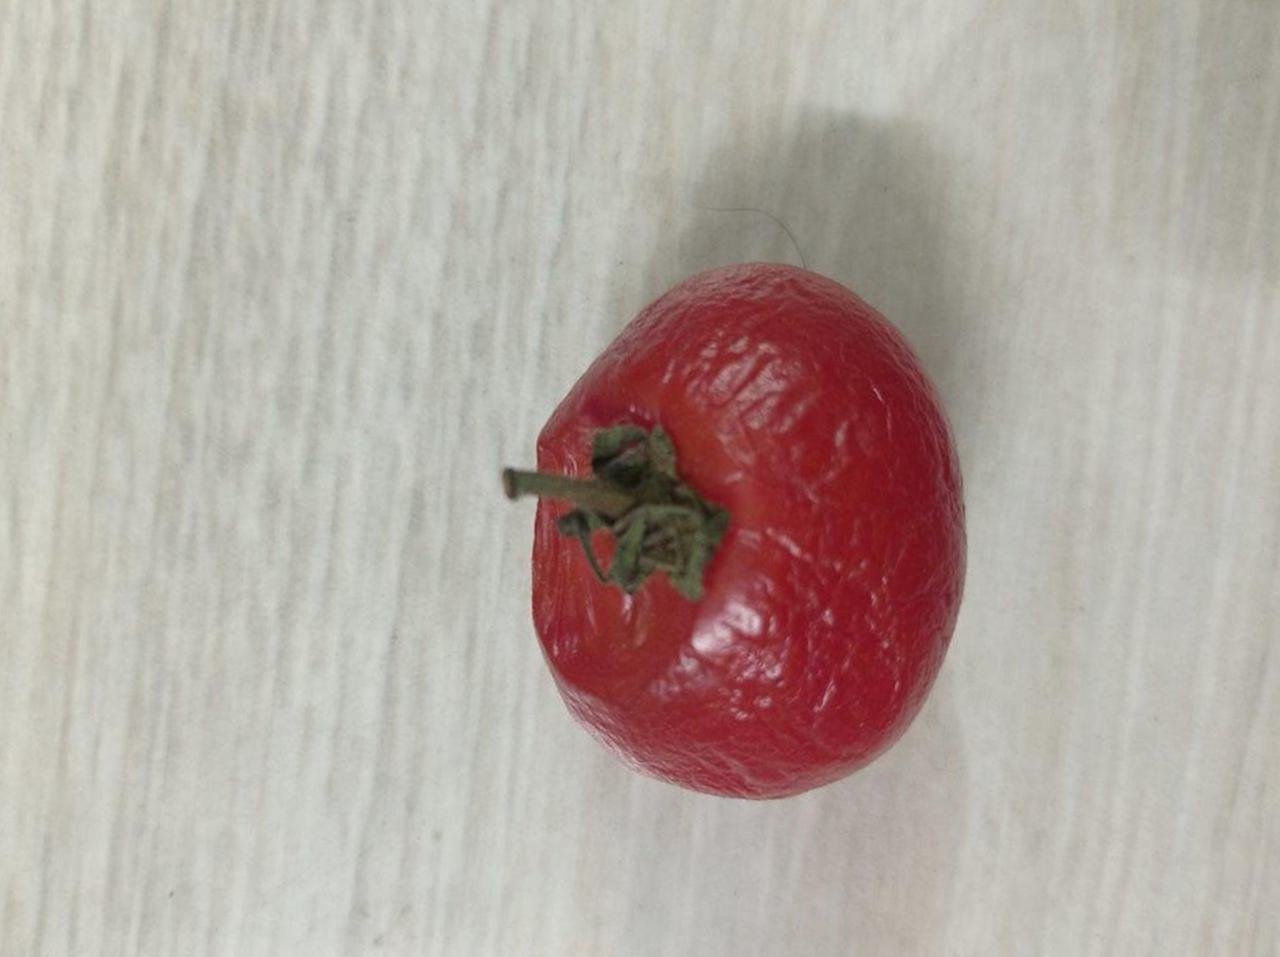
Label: Rotten